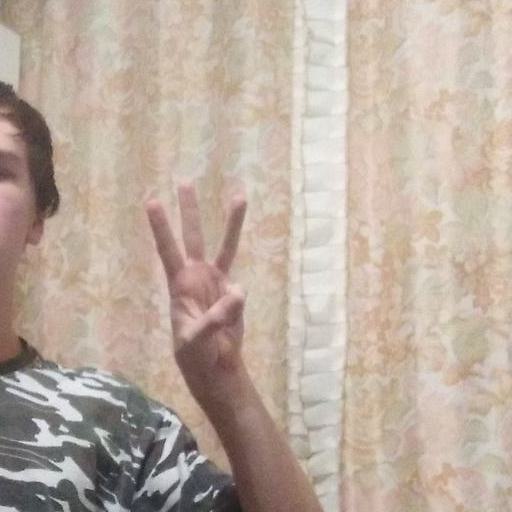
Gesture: three